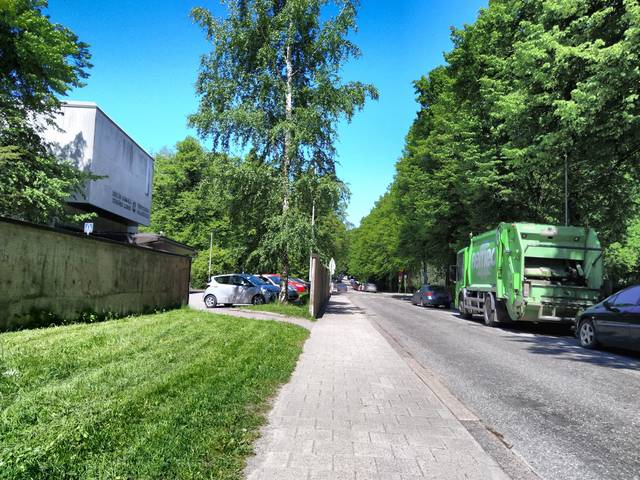
Region: Finland
Coordinates: 60.181, 24.919